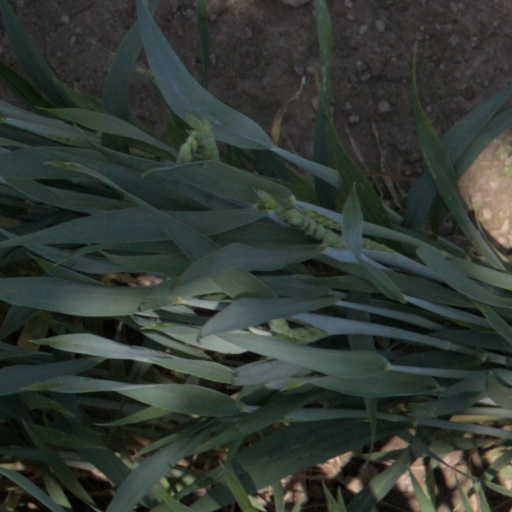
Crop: wheat